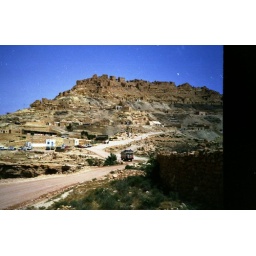
Our bus leaves us in a town where the houses are built into the mountain slopes.